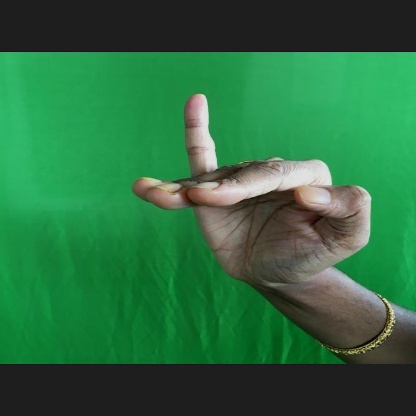
Mudra: Hamsapaksha